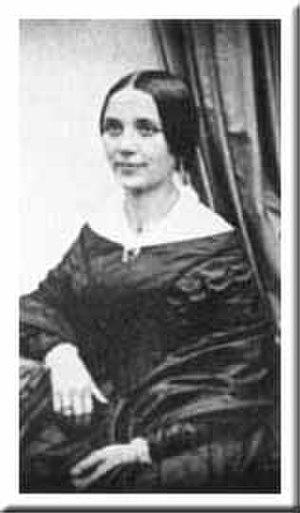
photo de la mère de Nietzsche, vers 1850. Sauf erreur Domaine public
Friedrich Wilhelm Nietzsche [ˈfʁiːdʁɪç ˈvɪlhɛlm ˈniːt͡sʃə] est un philologue, philosophe, poète, pianiste et compositeur allemand, né le 15 octobre 1844 à Röcken, en Prusse, et mort le 25 août 1900 à Weimar, en Saxe-Weimar-Eisenach.